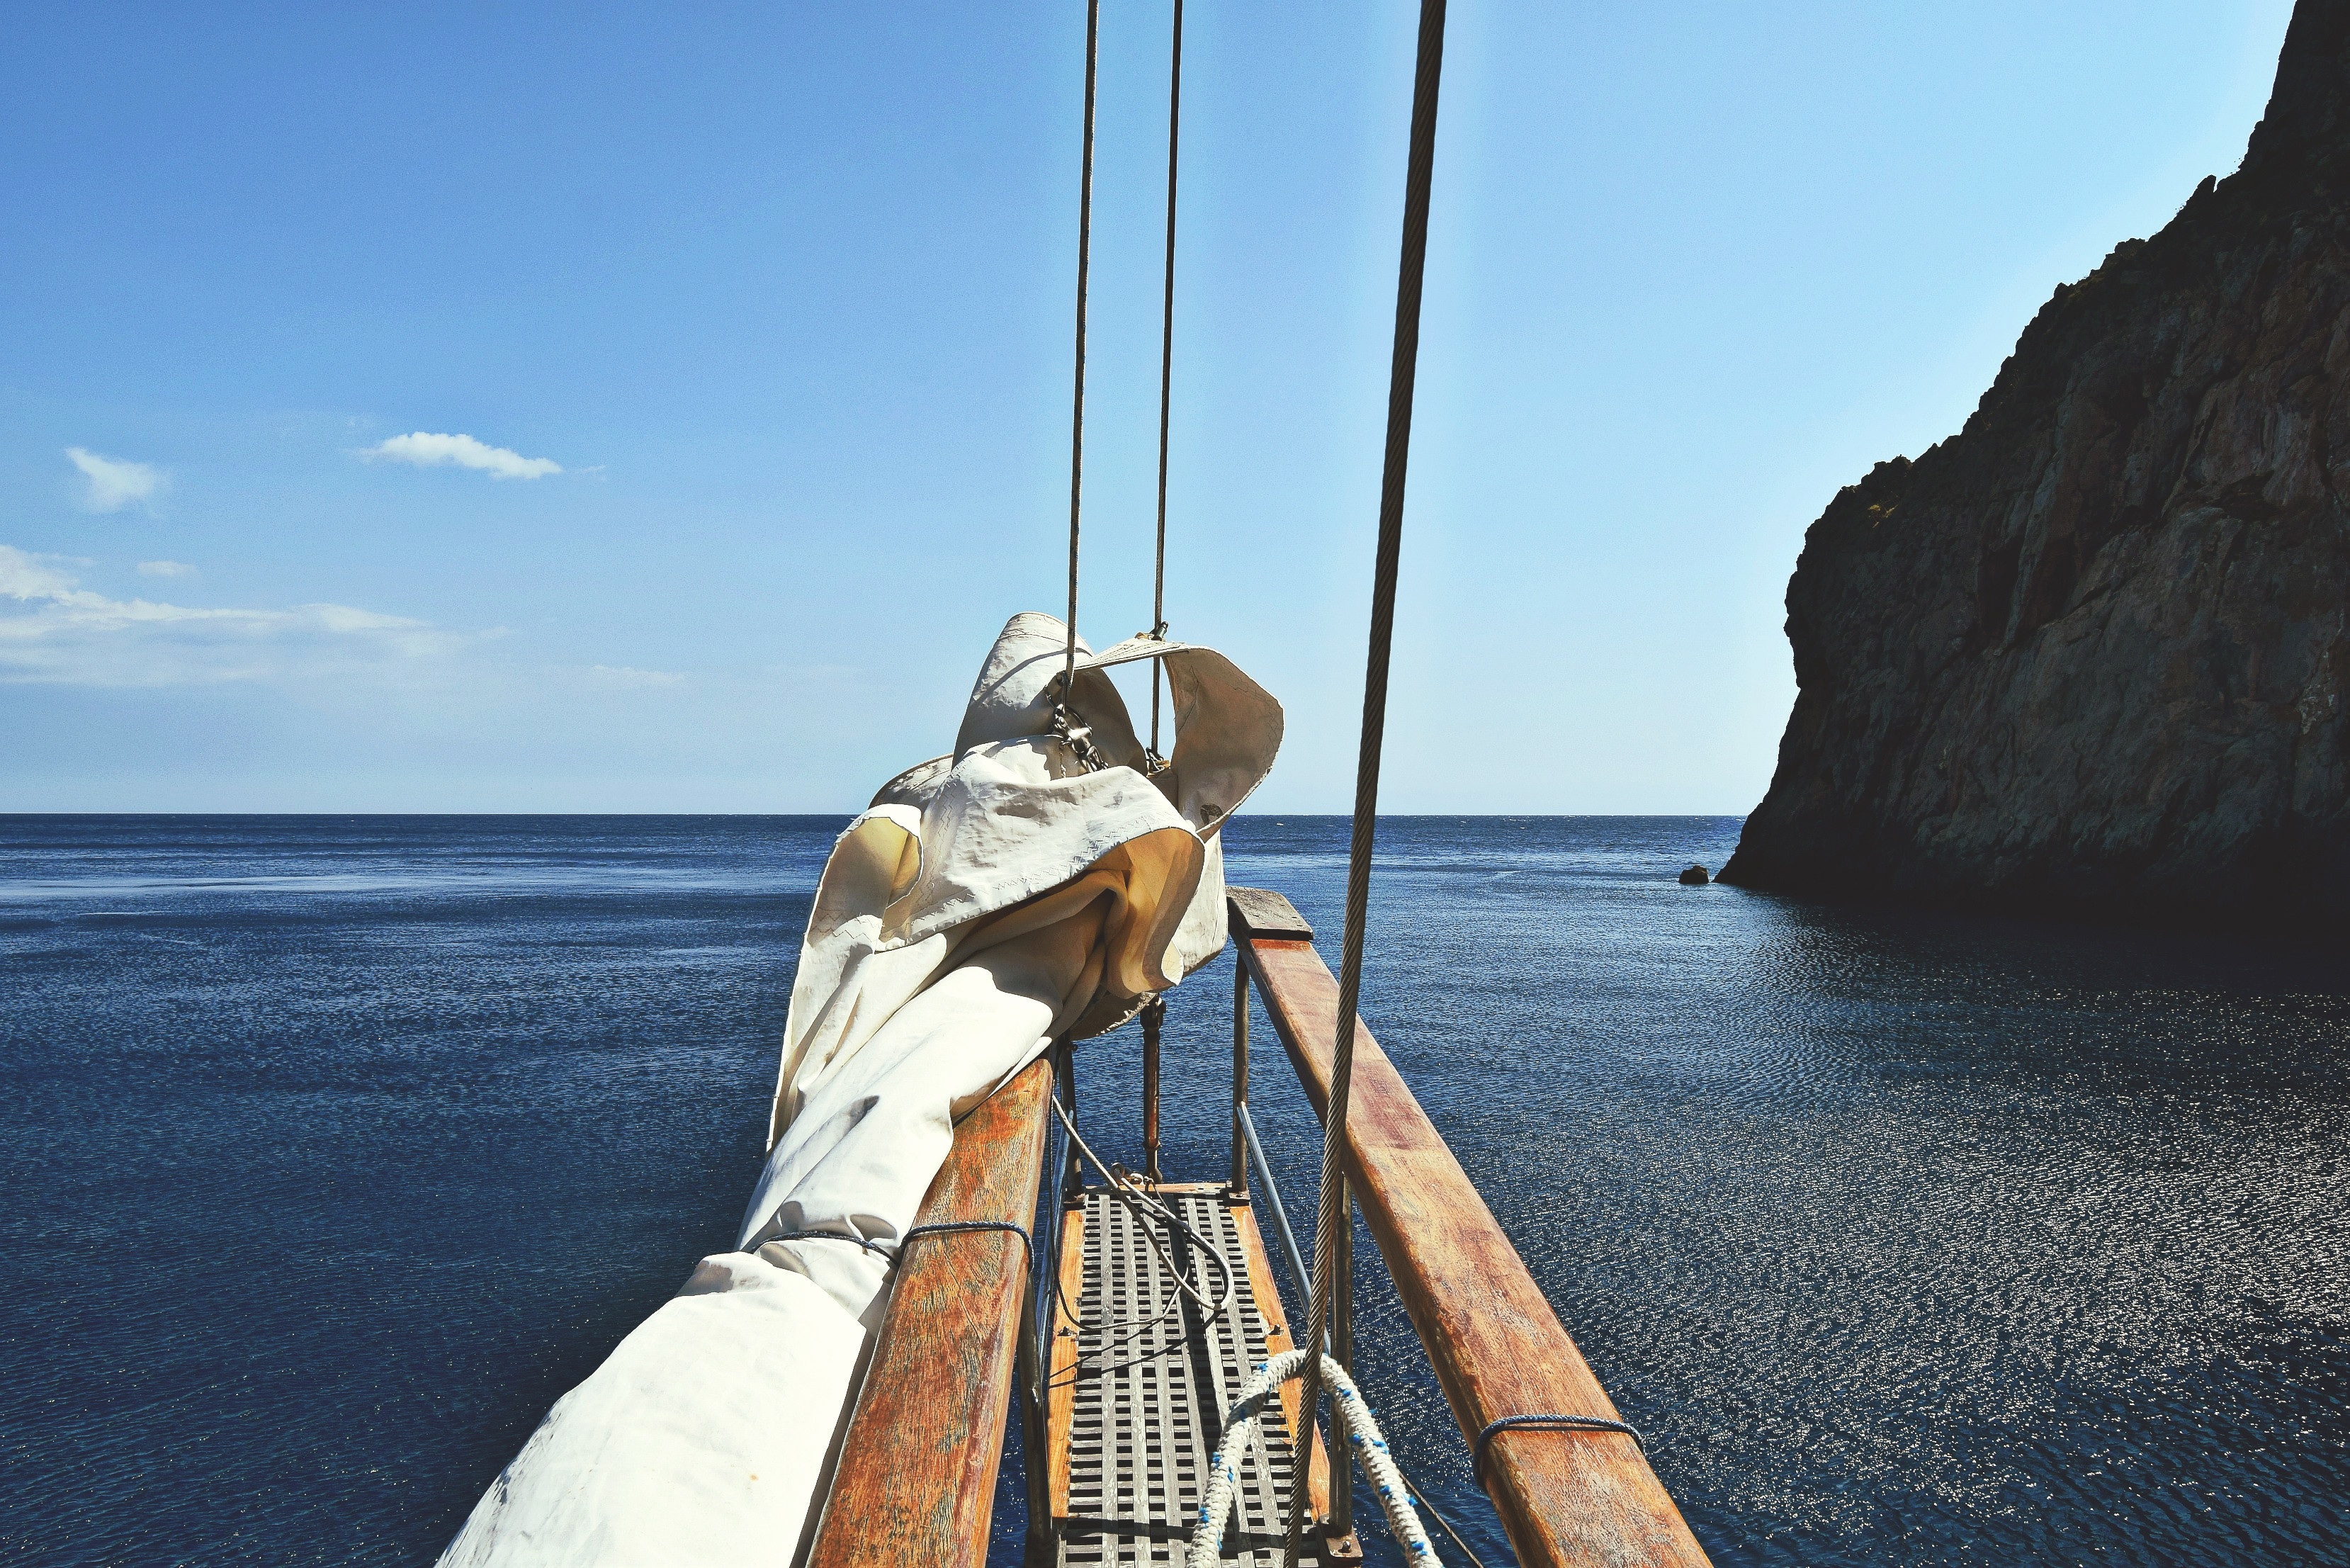
sea, coast, water, ocean, boat, vacation, vehicle, sailing, bay, blue, boating, sail, cape